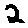
Label: 2